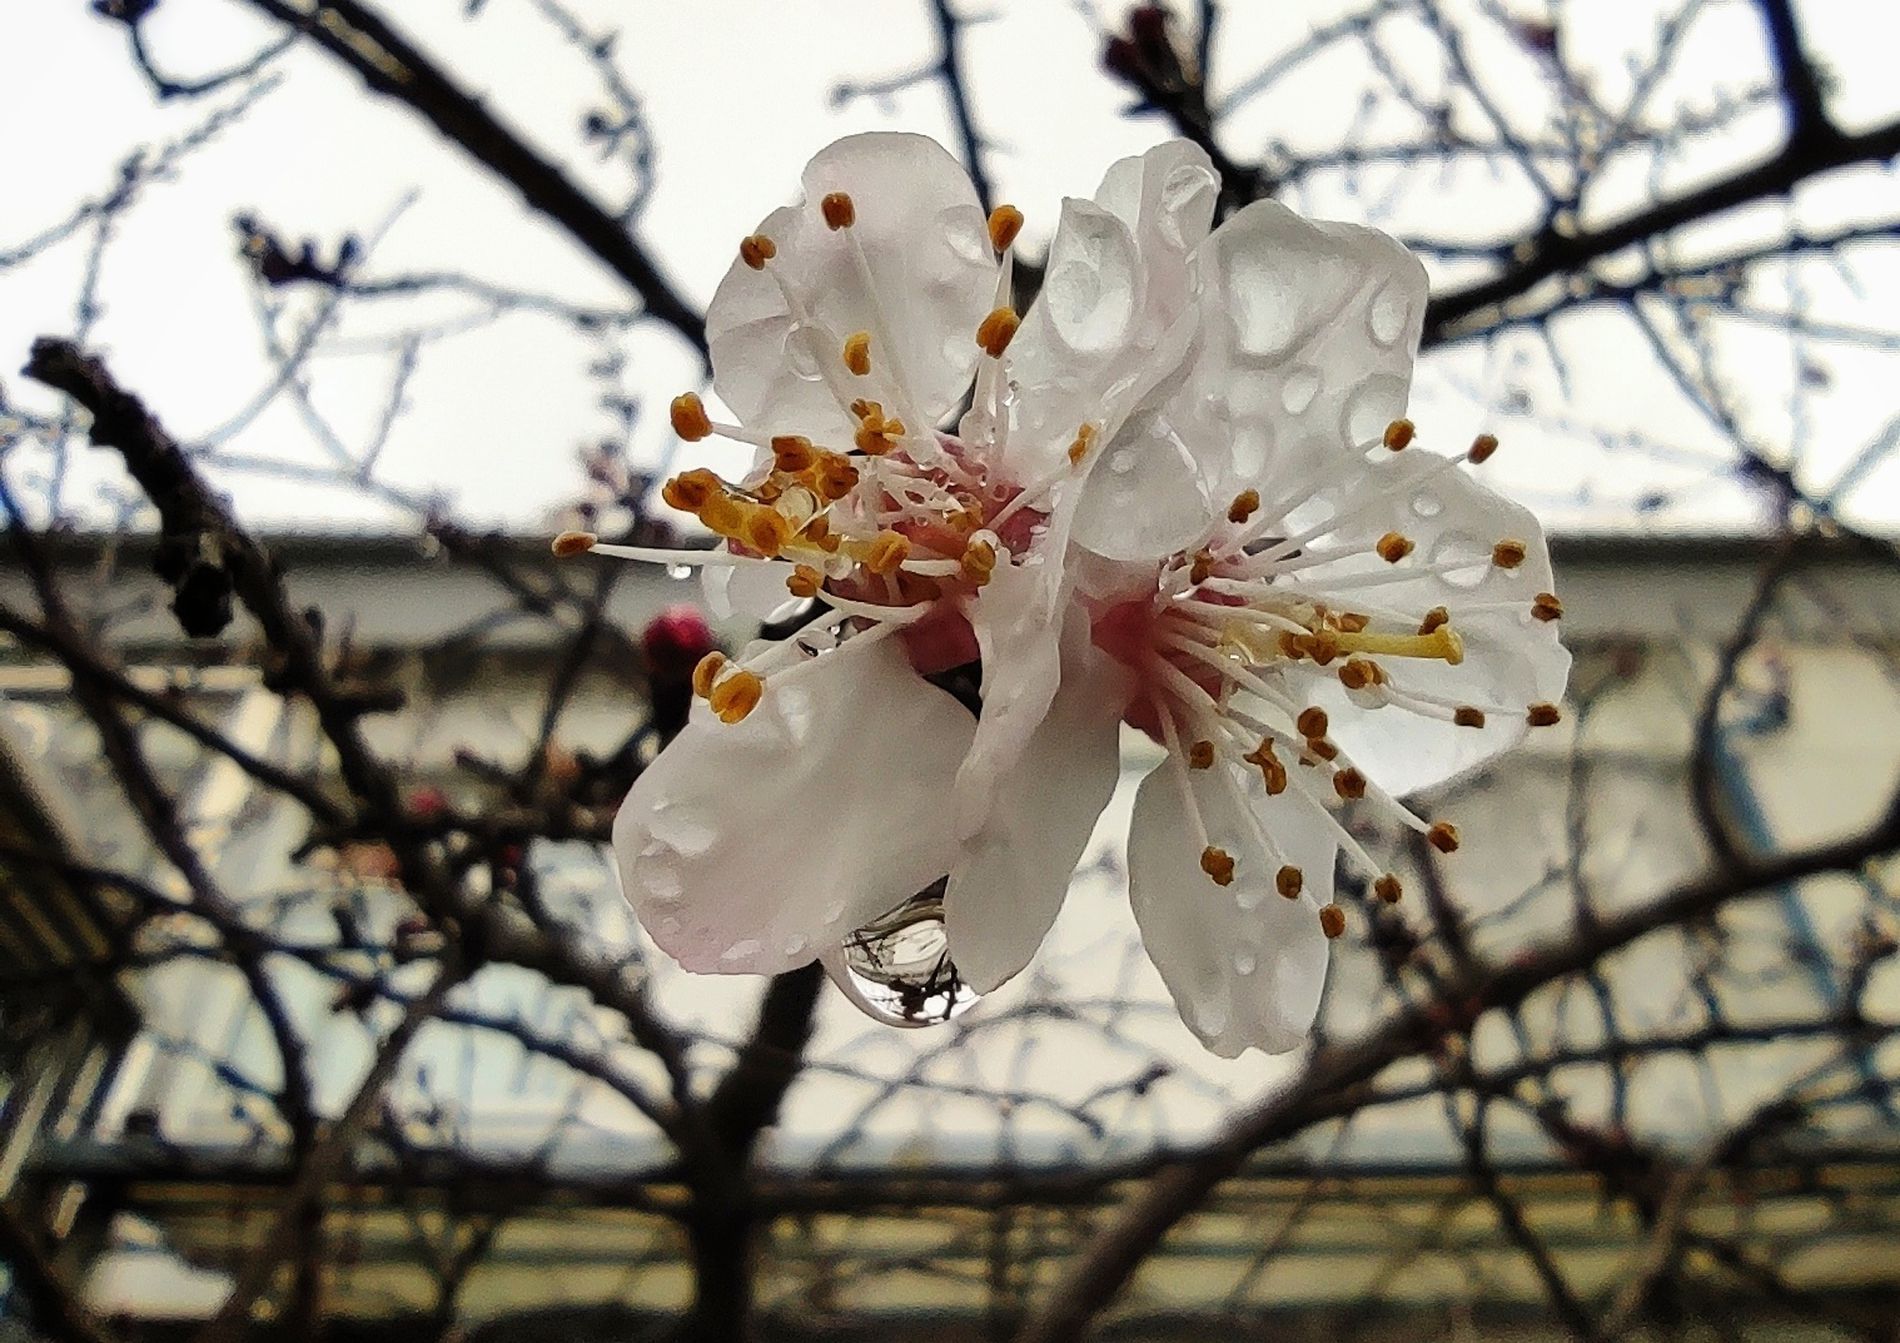
Flowers in a garden
Two adjacent white flowers with waterdrops  all over them on a a branch with blurred garden background
Close-shot taken during the daytime of two flowers with waterdrops on the petals and about to drop in a symmetrical way, creating an overwhelming natural mood with the blurred background.
Labels: Flower, Petal, Plant, Pollen, Geranium, Cherry Blossom, Anther, Anemone, Food, Fruit, Produce, Outdoors, Bud, Sprout, blurred tree branches, water drop, Garden
Camera: Xiaomi M2007J20CG
Aperture: F2.4
Exposure: 1/617 sec
ISO: 100
Focal length: 1.9 mm